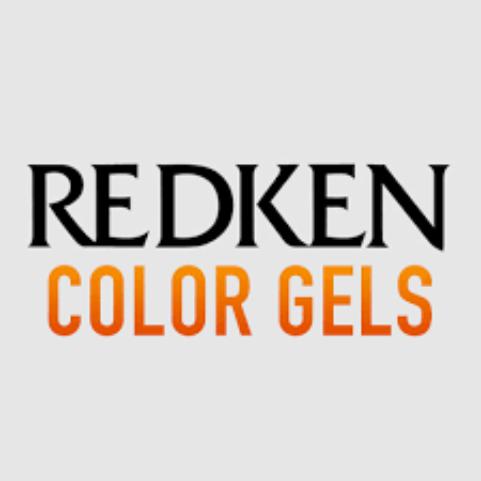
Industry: Necessities